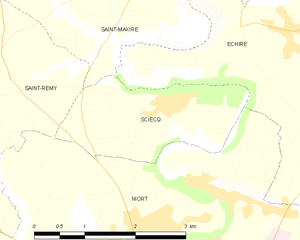
Carte des communes françaises Sciecq